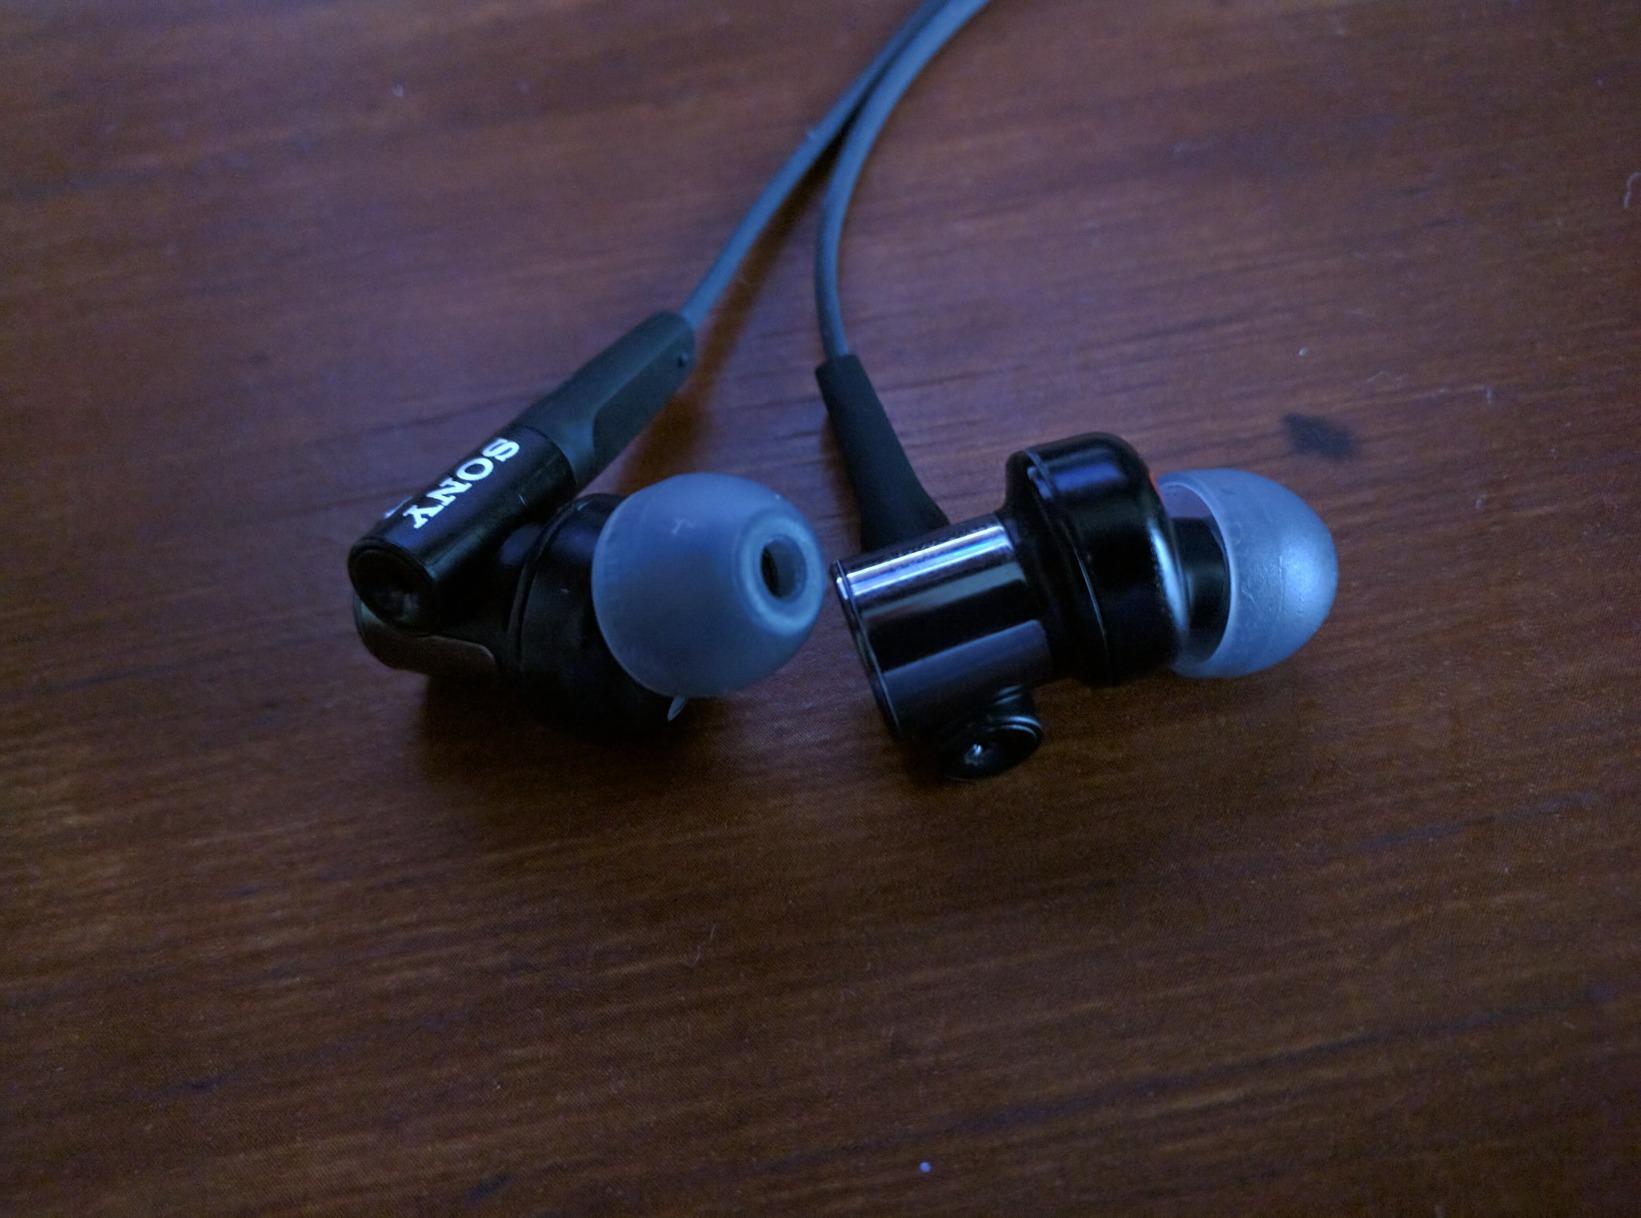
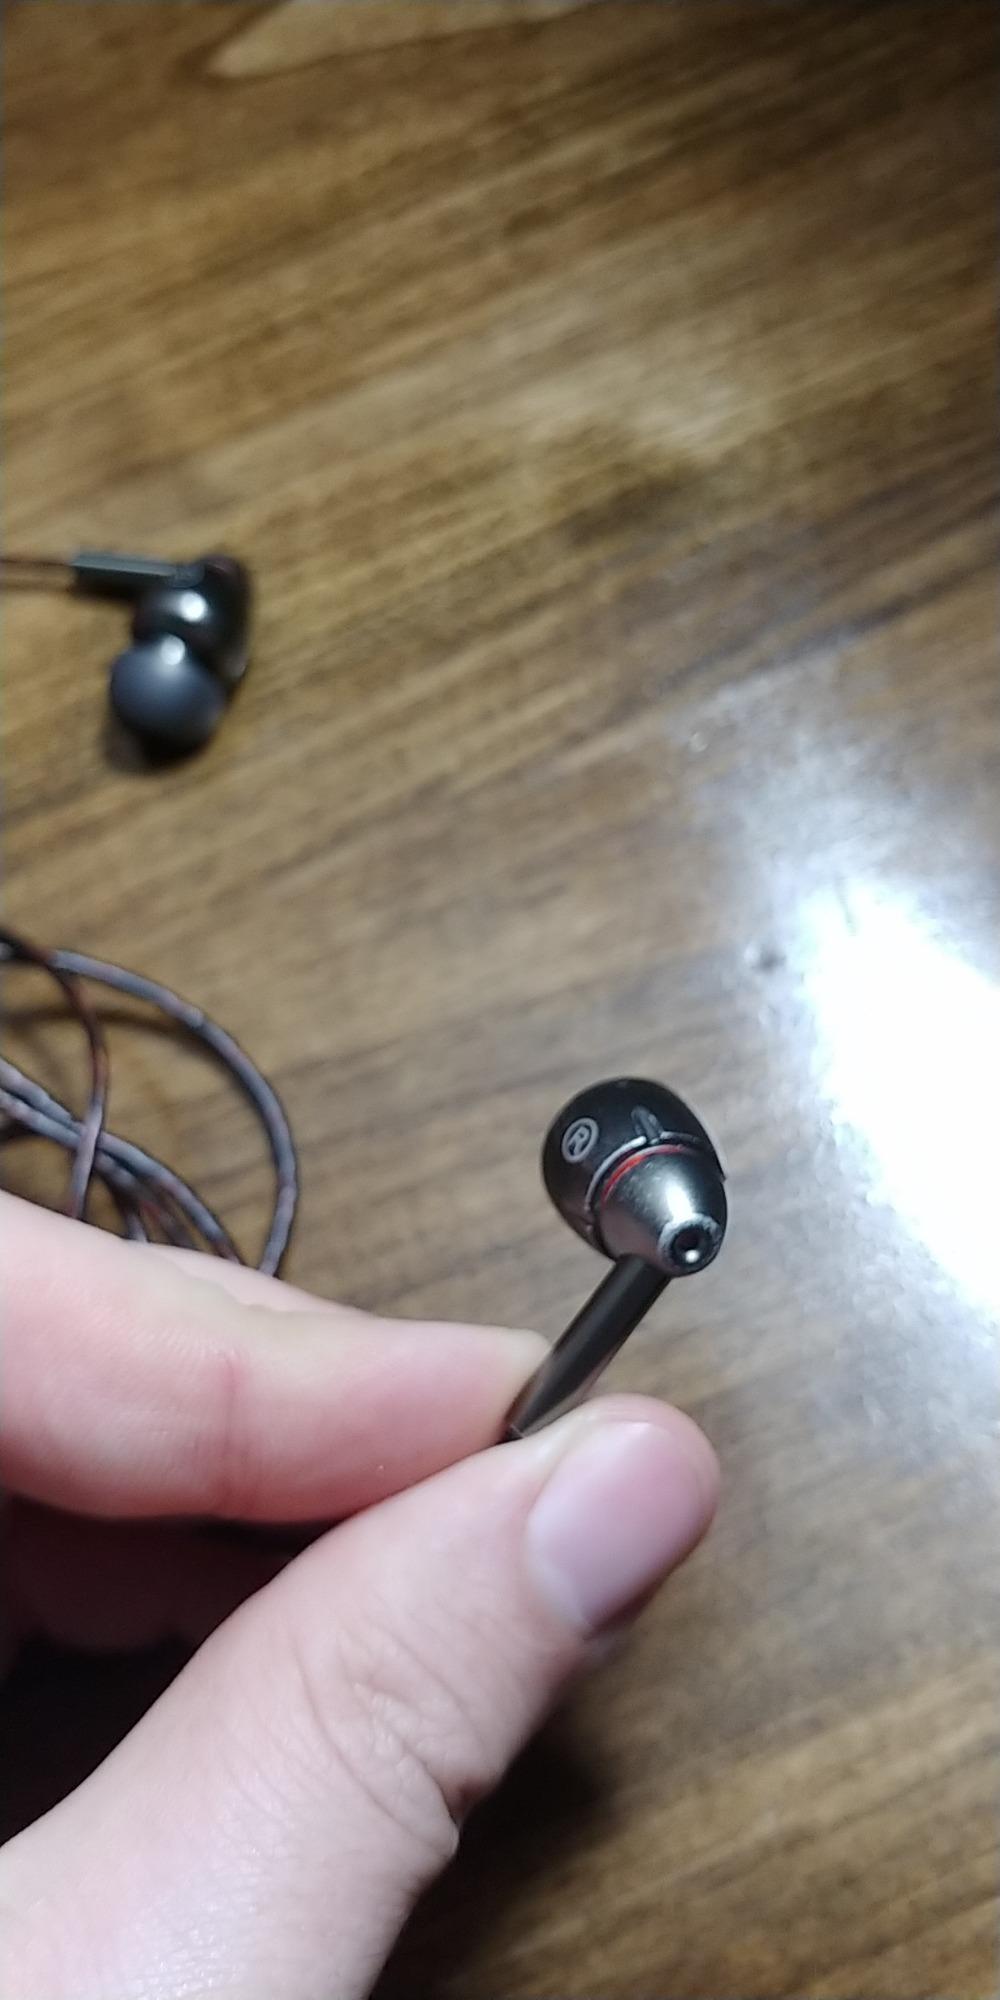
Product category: headphones
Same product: no